WikiBilim

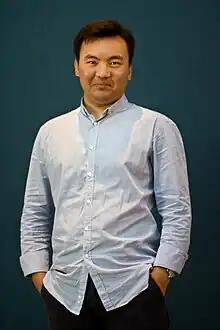
Rauan Kenzhekhanuly, head of the WikiBilim Foundation

WikiBilim began negotiations with Wikimedia Foundation in the beginning of May 2011. On 16 May 2011, WikiBilim announced itself as a project dedicated to Wikipedia in Kazakhstan, during a press conference. The chairman of the Wikimedia Foundation Board, Mr. Ting Chen, himself came to support the Kazakh Wikipedia. Moreover, participating in the press conference were a member of the Kazakh Parliament, Murat Abenov, as well as the chair of the Kazakh National Encyclopedia, Bauyrzhan Zhaqyp, along with a leader of KazContent.